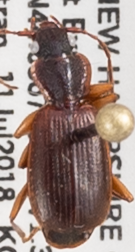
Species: Cymindis cribricollis
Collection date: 2018-07-11
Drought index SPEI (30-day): -0.288
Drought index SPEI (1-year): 0.048
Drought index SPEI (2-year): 0.39